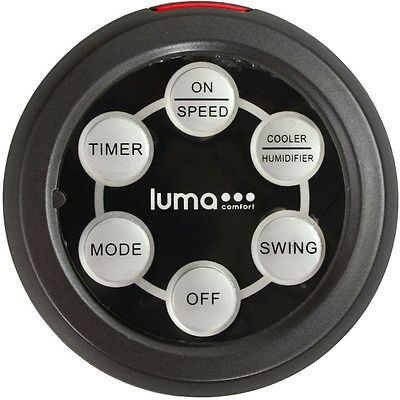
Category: fan